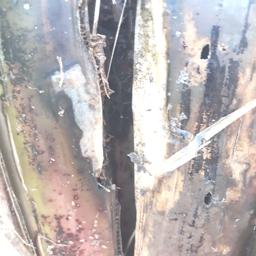
Label: PSEUDOSTEM WEEVIL